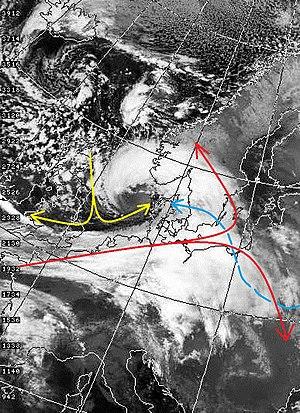
Ajout des courants chaud (rouge), froid (bleu) et sec (jaune), appelés ceintures d'écoulements ou courroies de transports, autour d'une dépression des latitudes moyennes. Ceci montre ici le mouvement des nuages autour de la tempête Anatol de 1999 en Europe.
Le modèle des ceintures d'écoulement est un modèle descriptif en météorologie classique qui explore la relation entre la configuration des principaux courants d’air autour d'une dépression des latitudes moyennes et les caractéristiques de l'atmosphère comme le courant-jet, les intrusions sèches et la circulation des masses nuageuses. Il fut développé comme un complément du modèle norvégien de cyclogénèse lorsque les photos des satellites météorologiques ont permis de suivre le mouvement en trois dimensions des nuages.